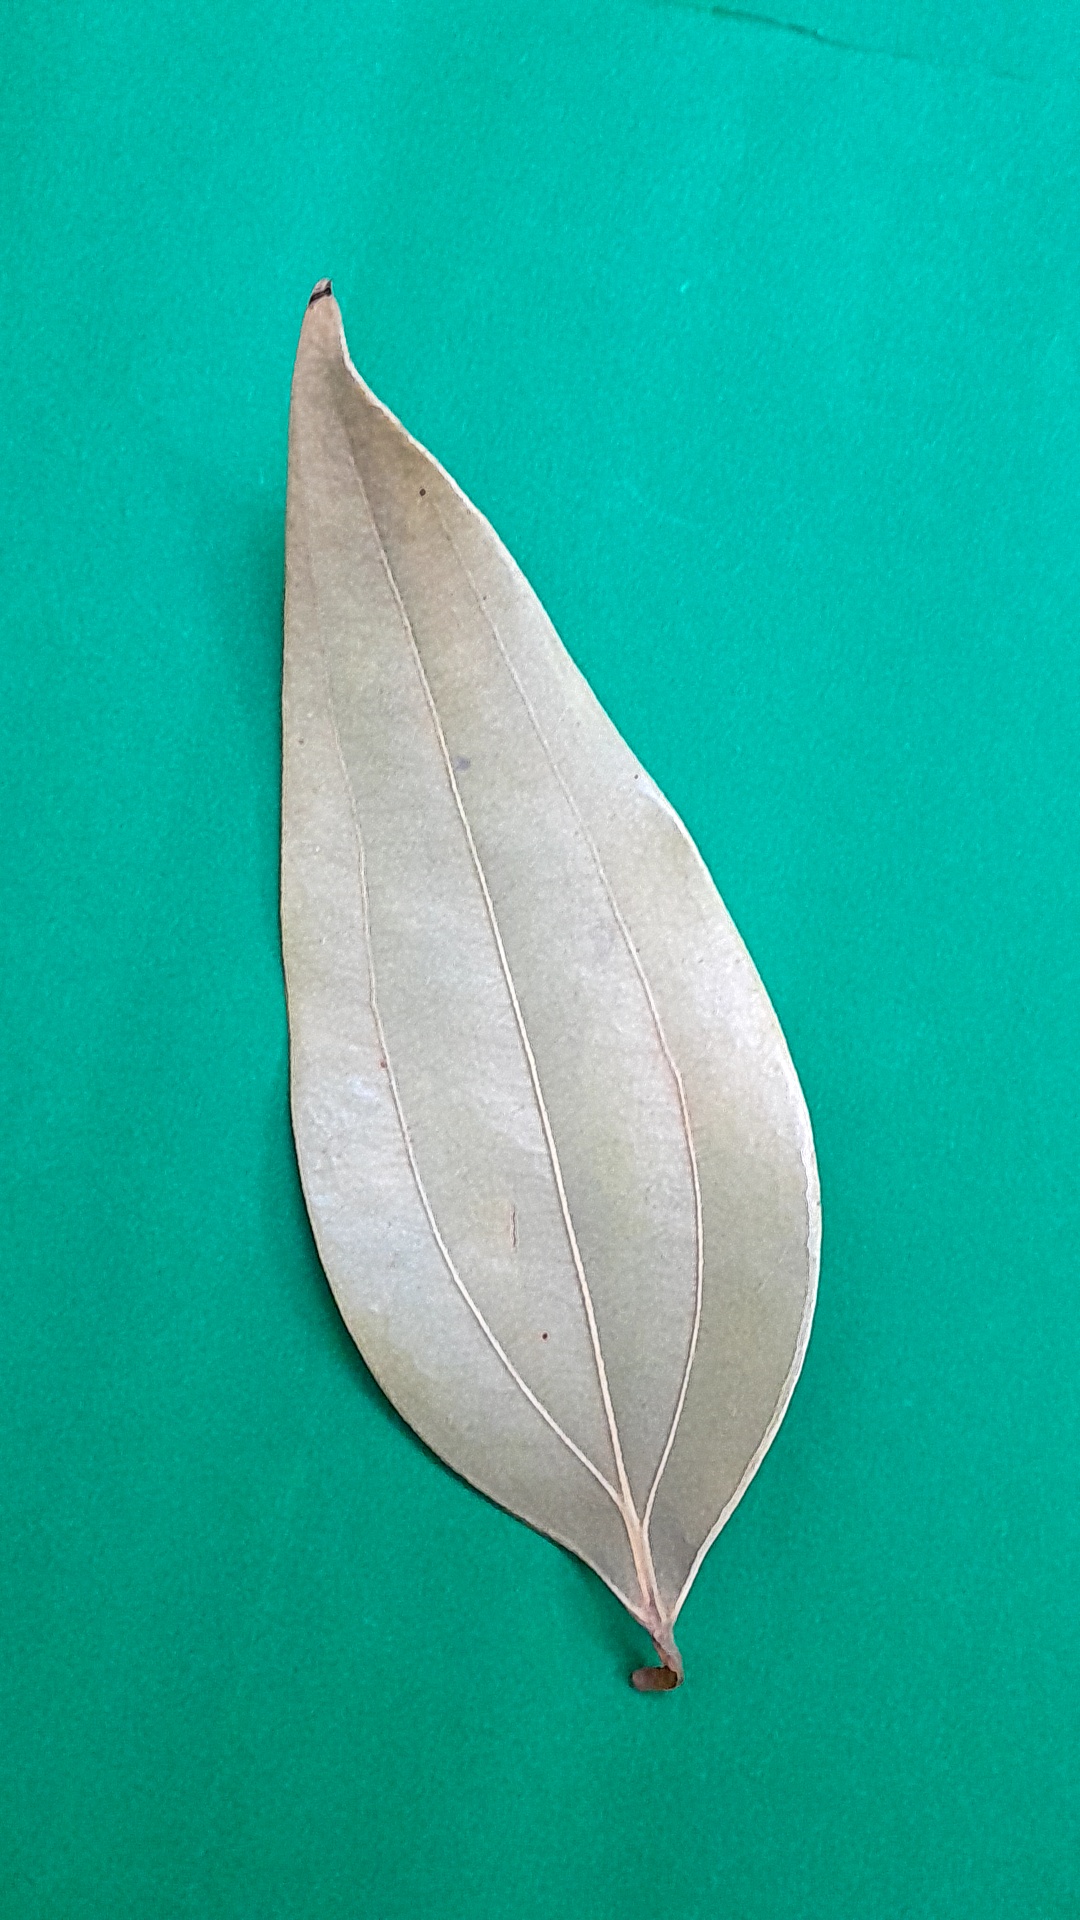
Label: Dry Leaf